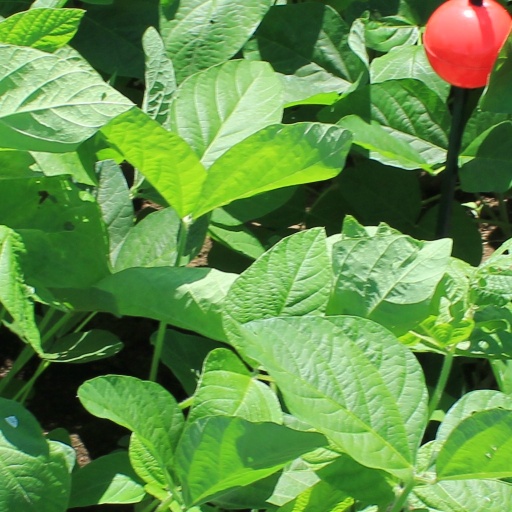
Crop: soybean